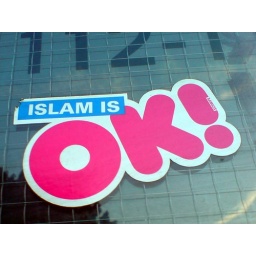
sticker above door of dazed &amp;amp; confused gallery old street